Octave species

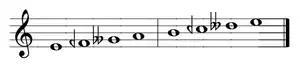
Greek Dorian octave species in the enharmonic genus, showing the two component tetrachordsFile:Greek Dorian mode on E, enharmonic genus.mid

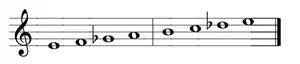
Greek Dorian octave species in the chromatic genusFile:Greek Dorian mode on E, chromatic genus.mid

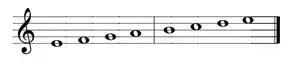
Greek Dorian octave species in the diatonic genusFile:Phrygian mode E.mid

Greek theorists used two terms interchangeably to describe what we call species: "eidos" (εἶδος) and "skhēma" (σχῆμα), defined as "a change in the arrangement of incomposite [intervals] making up a compound magnitude while the number and size of the intervals remains the same". Cleonides, working in the Aristoxenian tradition, describes three species of diatessaron, four of diapente, and seven of diapason in the diatonic genus. Ptolemy in his "Harmonics" calls them all generally "species of primary consonances" (εἴδη τῶν πρώτων συμφωνιῶν). In the Latin West, Boethius, in his "Fundamentals of Music", calls them "species primarum consonantiarum". Boethius and Martianus, in his "De Nuptiis Philologiae et Mercurii", further expanded on Greek sources and introduced their own modifications to Greek theories.